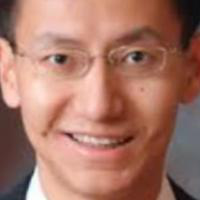
Age group: age 31-40